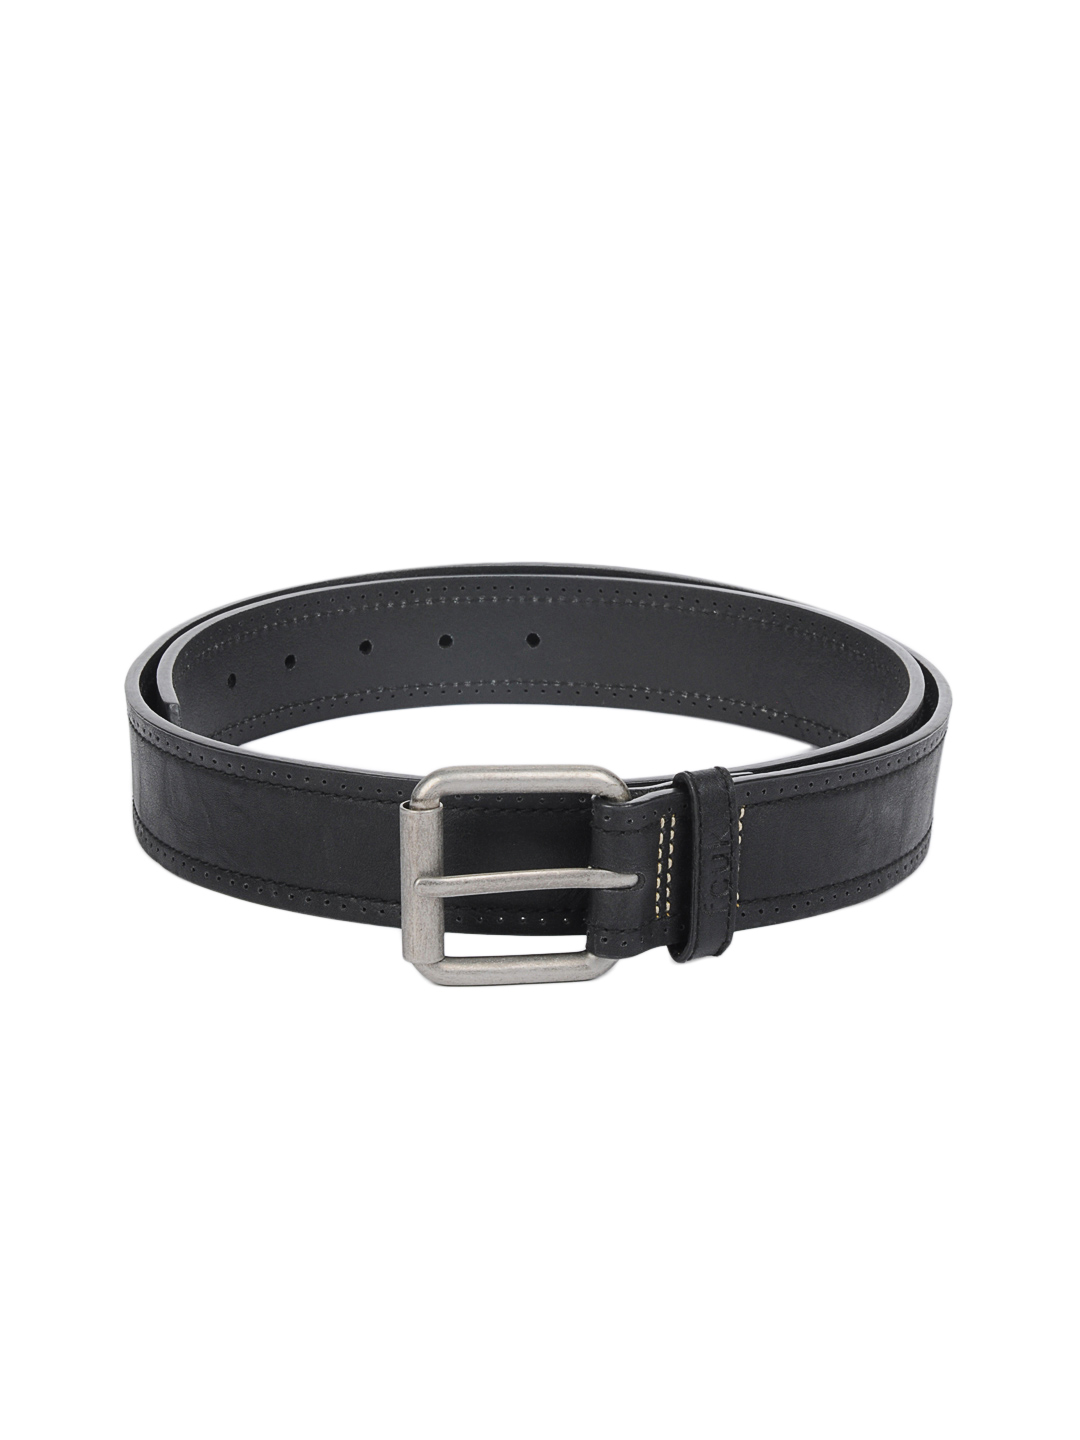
French Connection Men Black Tobacco Belt
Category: Accessories / Belts / Belts
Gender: Men
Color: Black
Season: Summer 2012
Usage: Casual